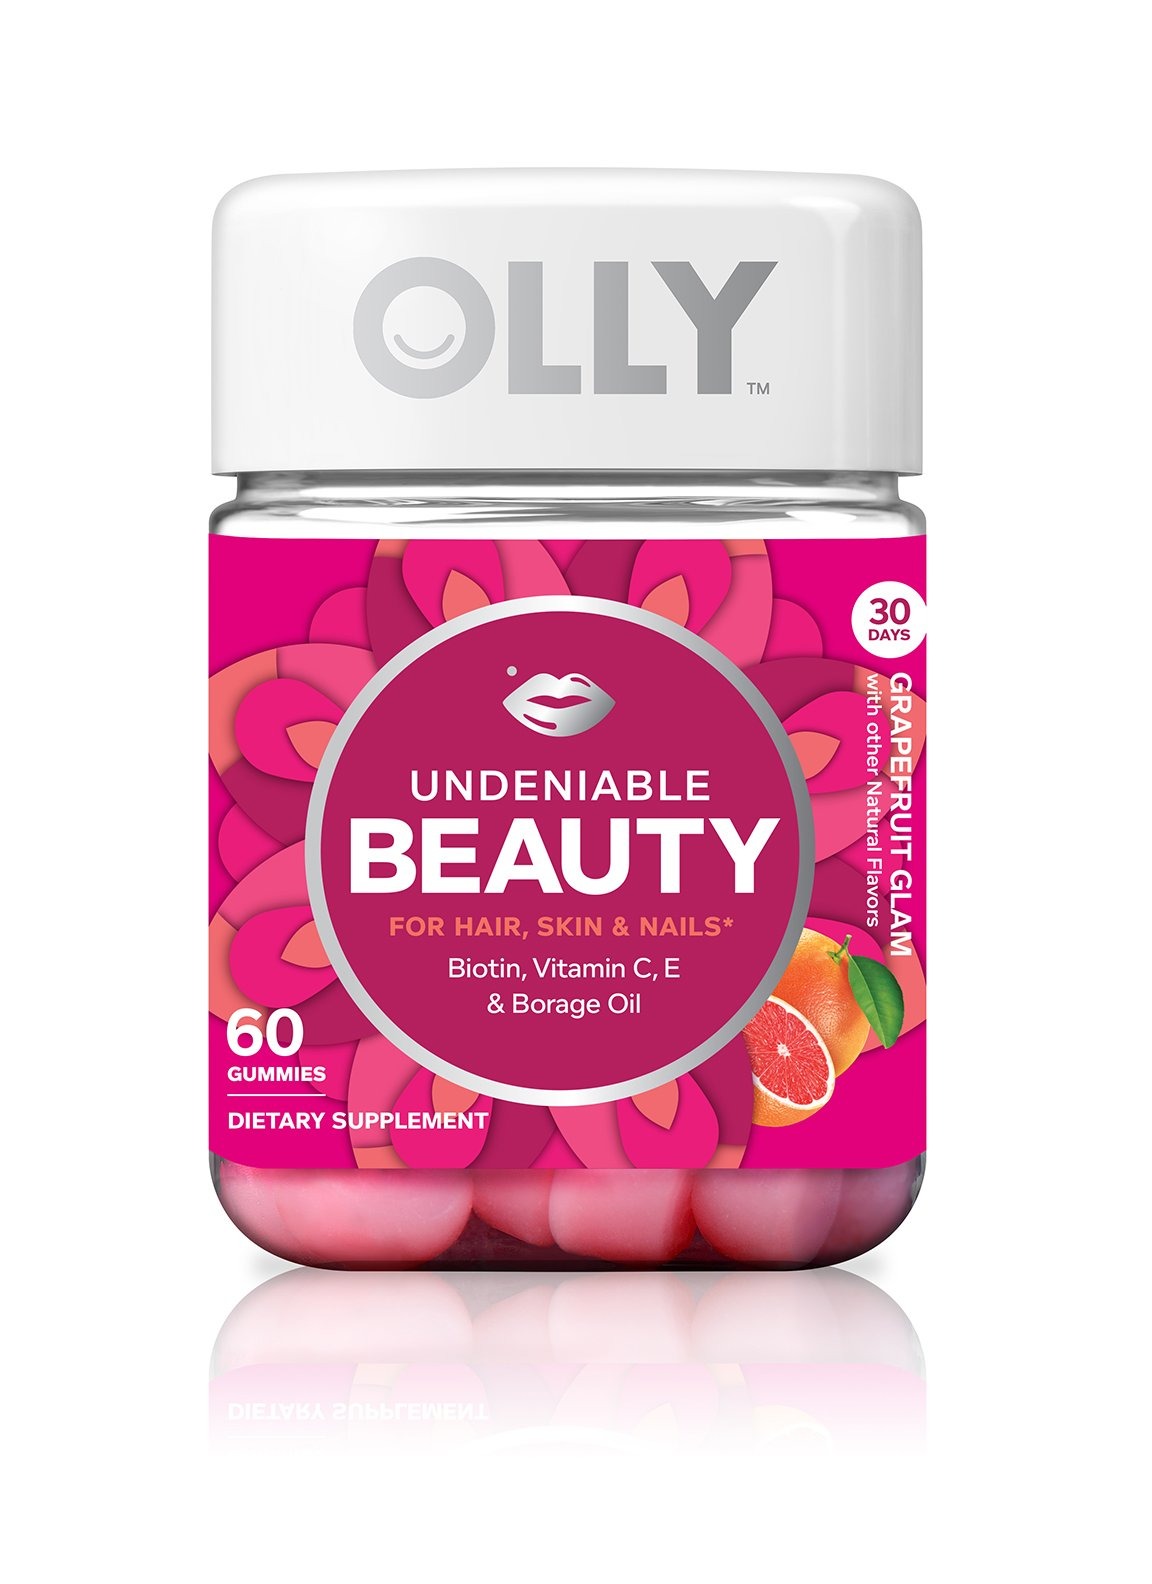
Item Name: OLLY Undeniable Beauty Gummy Supplement, with BIOTIN & Borage Oil; Grapefruit Glam; 60 count; 30 day supply (packaging may vary)
Bullet Point 1: Contains 1 jar of OLLY Undeniable Beauty Gummies (60 gummies per jar)
Bullet Point 2: Olly's Undeniable Beauty was designed to help you look your best 24-7 with a blend of Biotin, Vitamins C, E, and Borage Oil
Bullet Point 3: Biotin helps your body metabolize fats and proteins - essential for the growth of healthy hair, nails and skin cells
Bullet Point 4: Vitamin C is a key nutrient in the production of collagen, the protein which contributes to your skins strength and youthful glow.
Bullet Point 5: Plant derived Borage Oil is the highest known potency for naturally occuring GLA.
Value: 60.0
Unit: Count

Price: 12.89